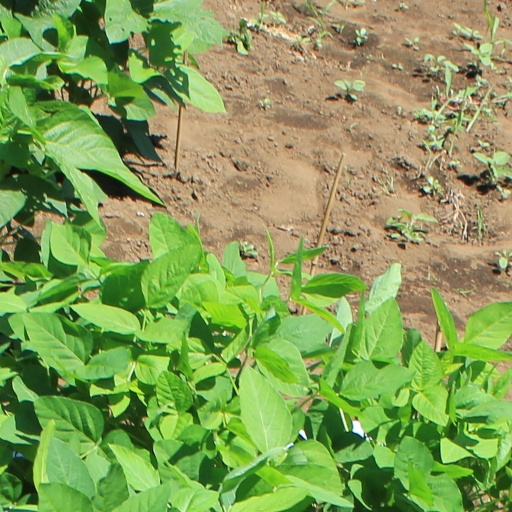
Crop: soybean